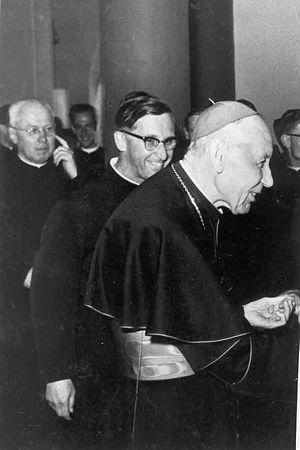
Augustin Bea, né le 28 mai 1881 à Riedböhringen dans le sud du Grand-Duché de Bade, alors dans l'Empire allemand et mort le 16 novembre 1968 à Rome en Italie, est un jésuite allemand, théologien et bibliste qui fut la cheville ouvrière des contacts œcuméniques avant et durant le concile Vatican II, et ensuite le premier président du Conseil pontifical pour la promotion de l'unité des chrétiens. Grand architecte de l’amélioration des rapports de l'Église catholique avec les autres confessions chrétiennes, il fut créé cardinal en 1959 par le pape Jean XXIII.